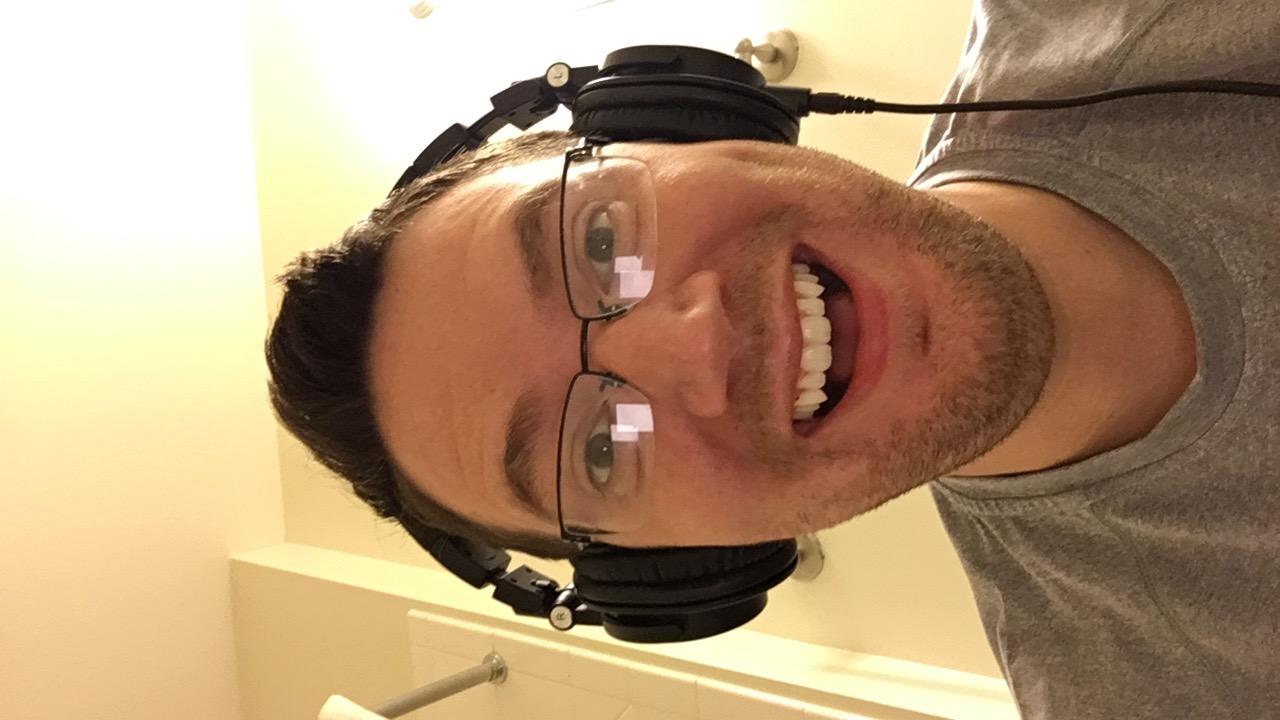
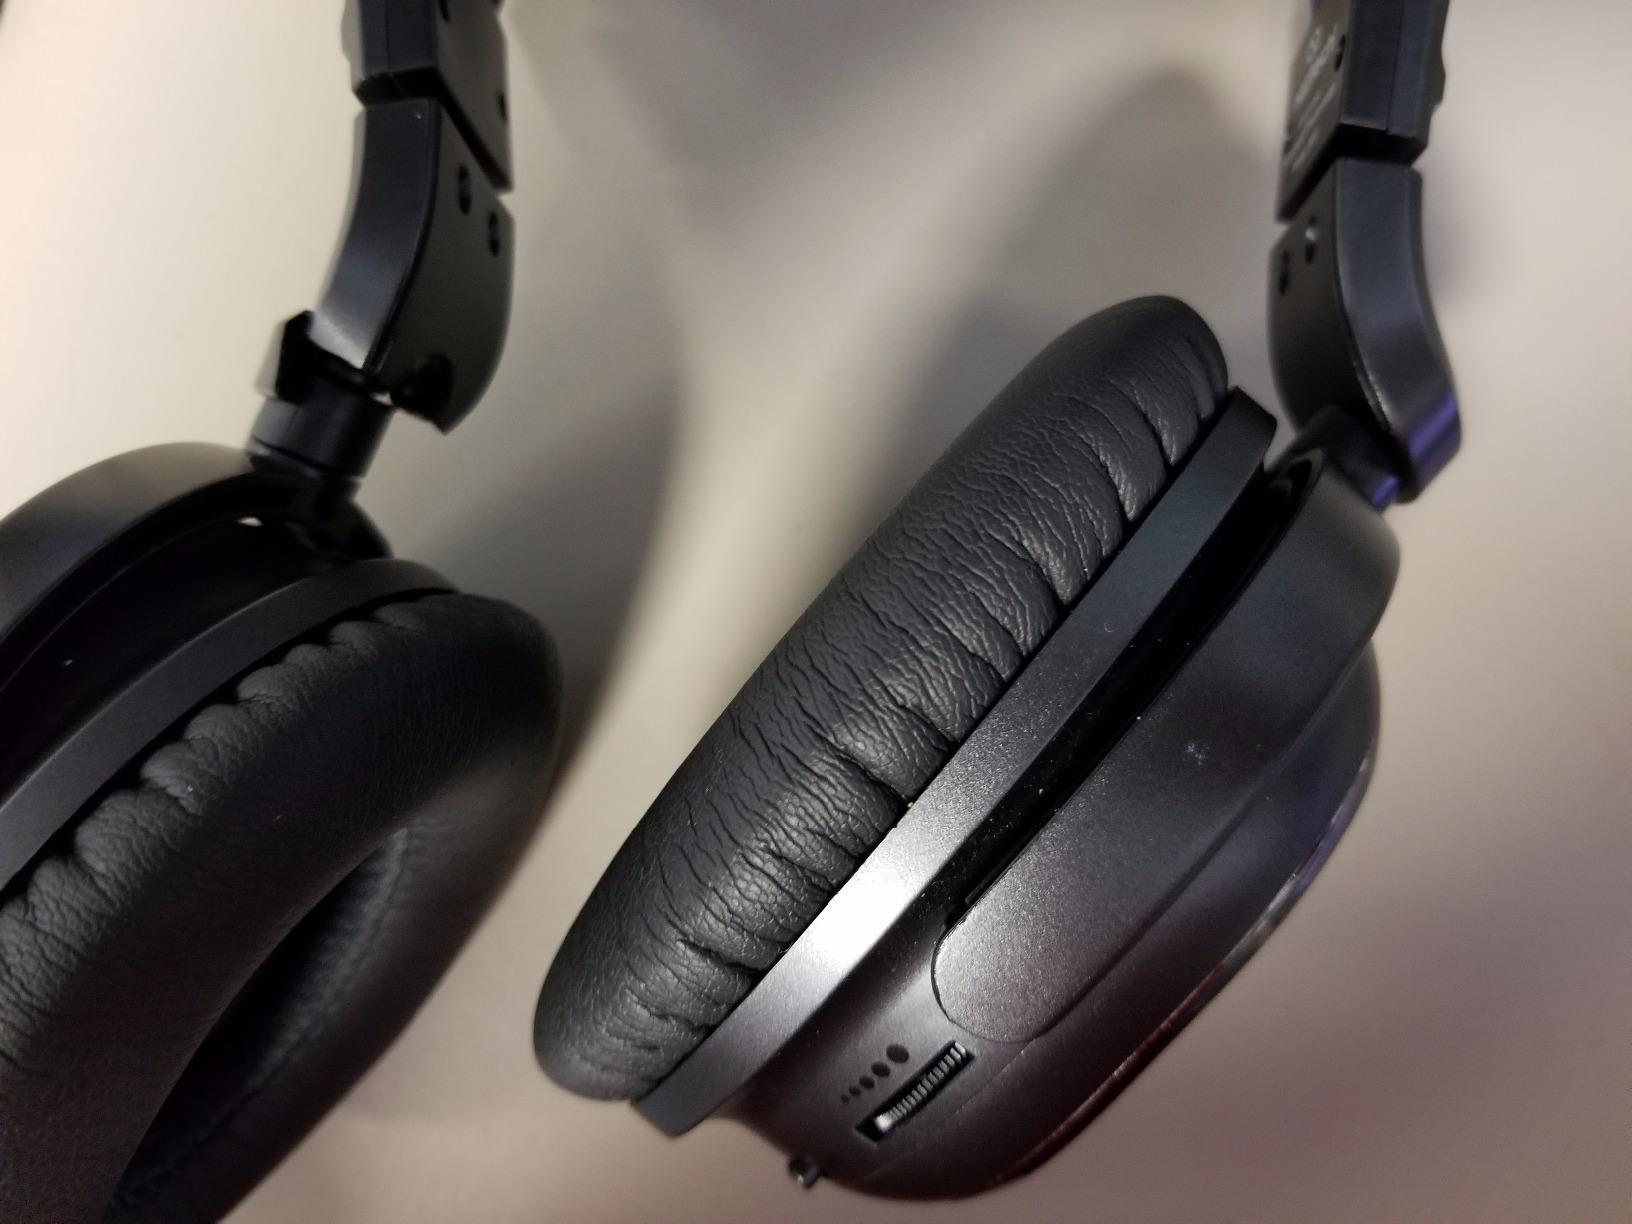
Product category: headphones
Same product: no